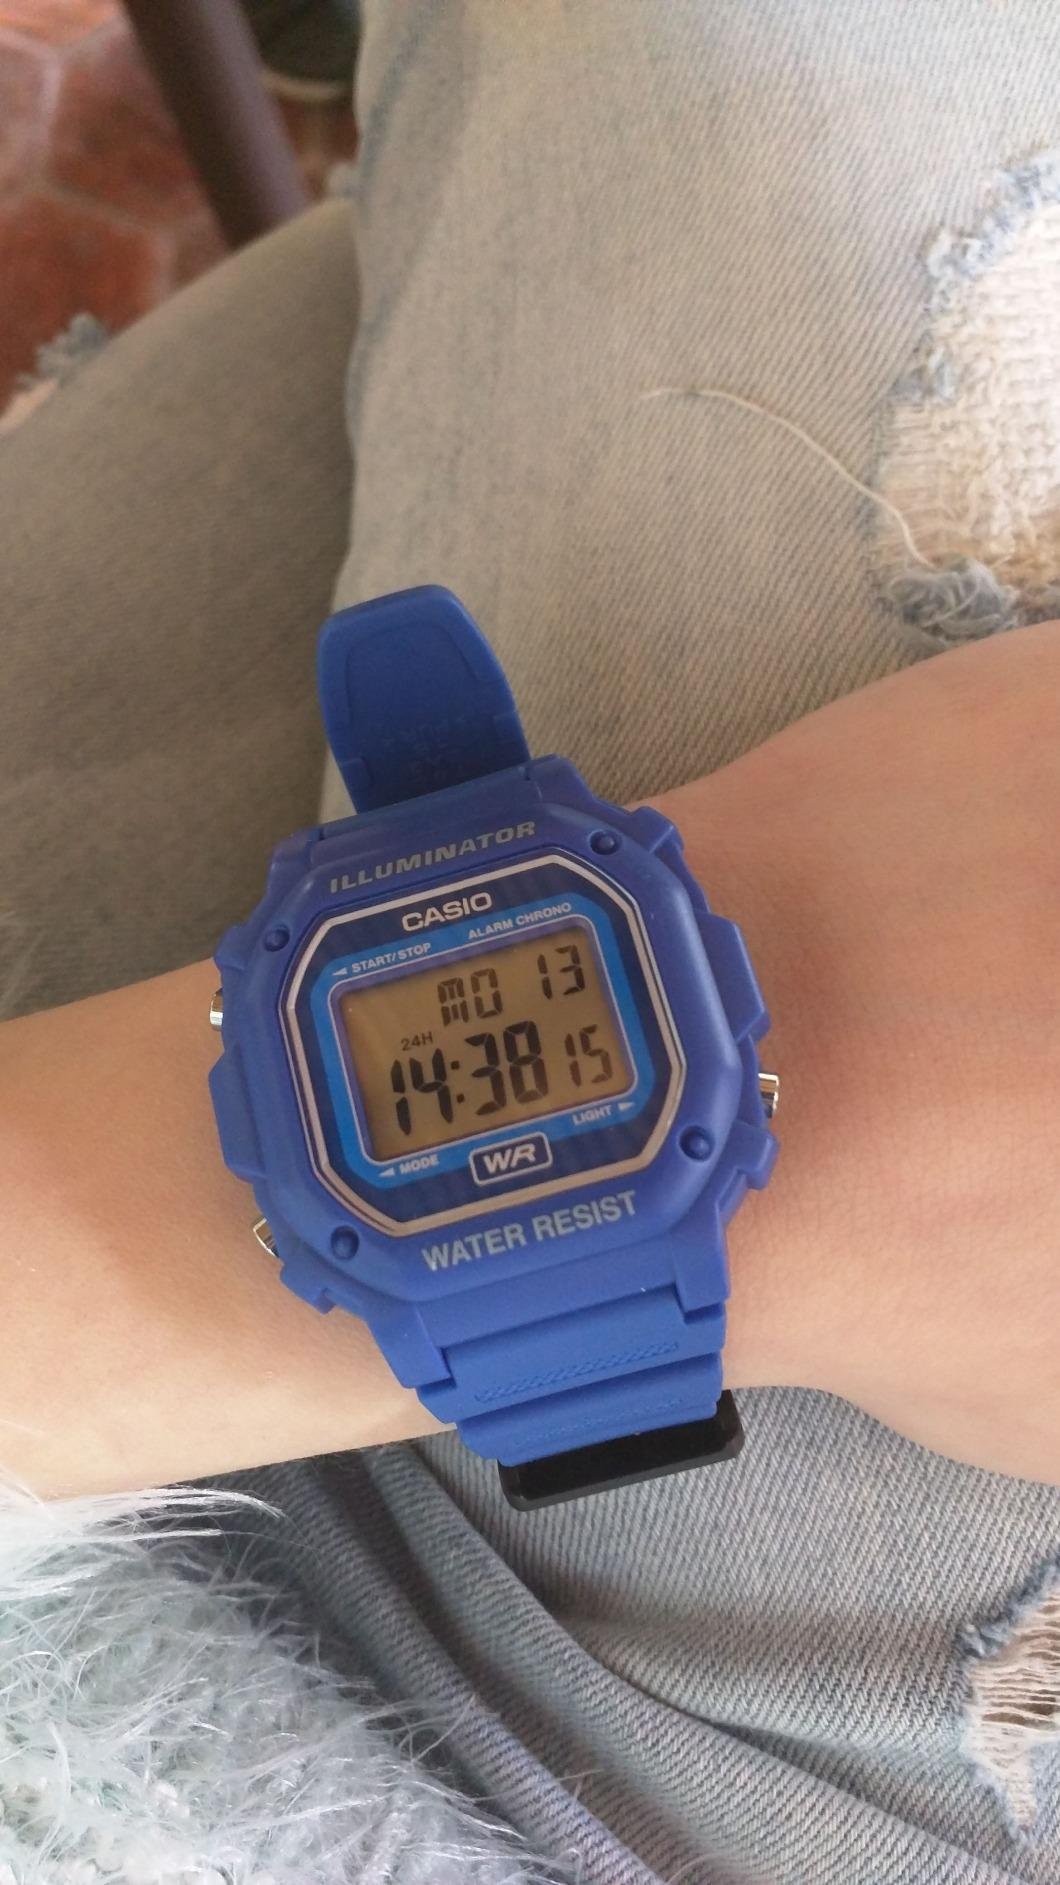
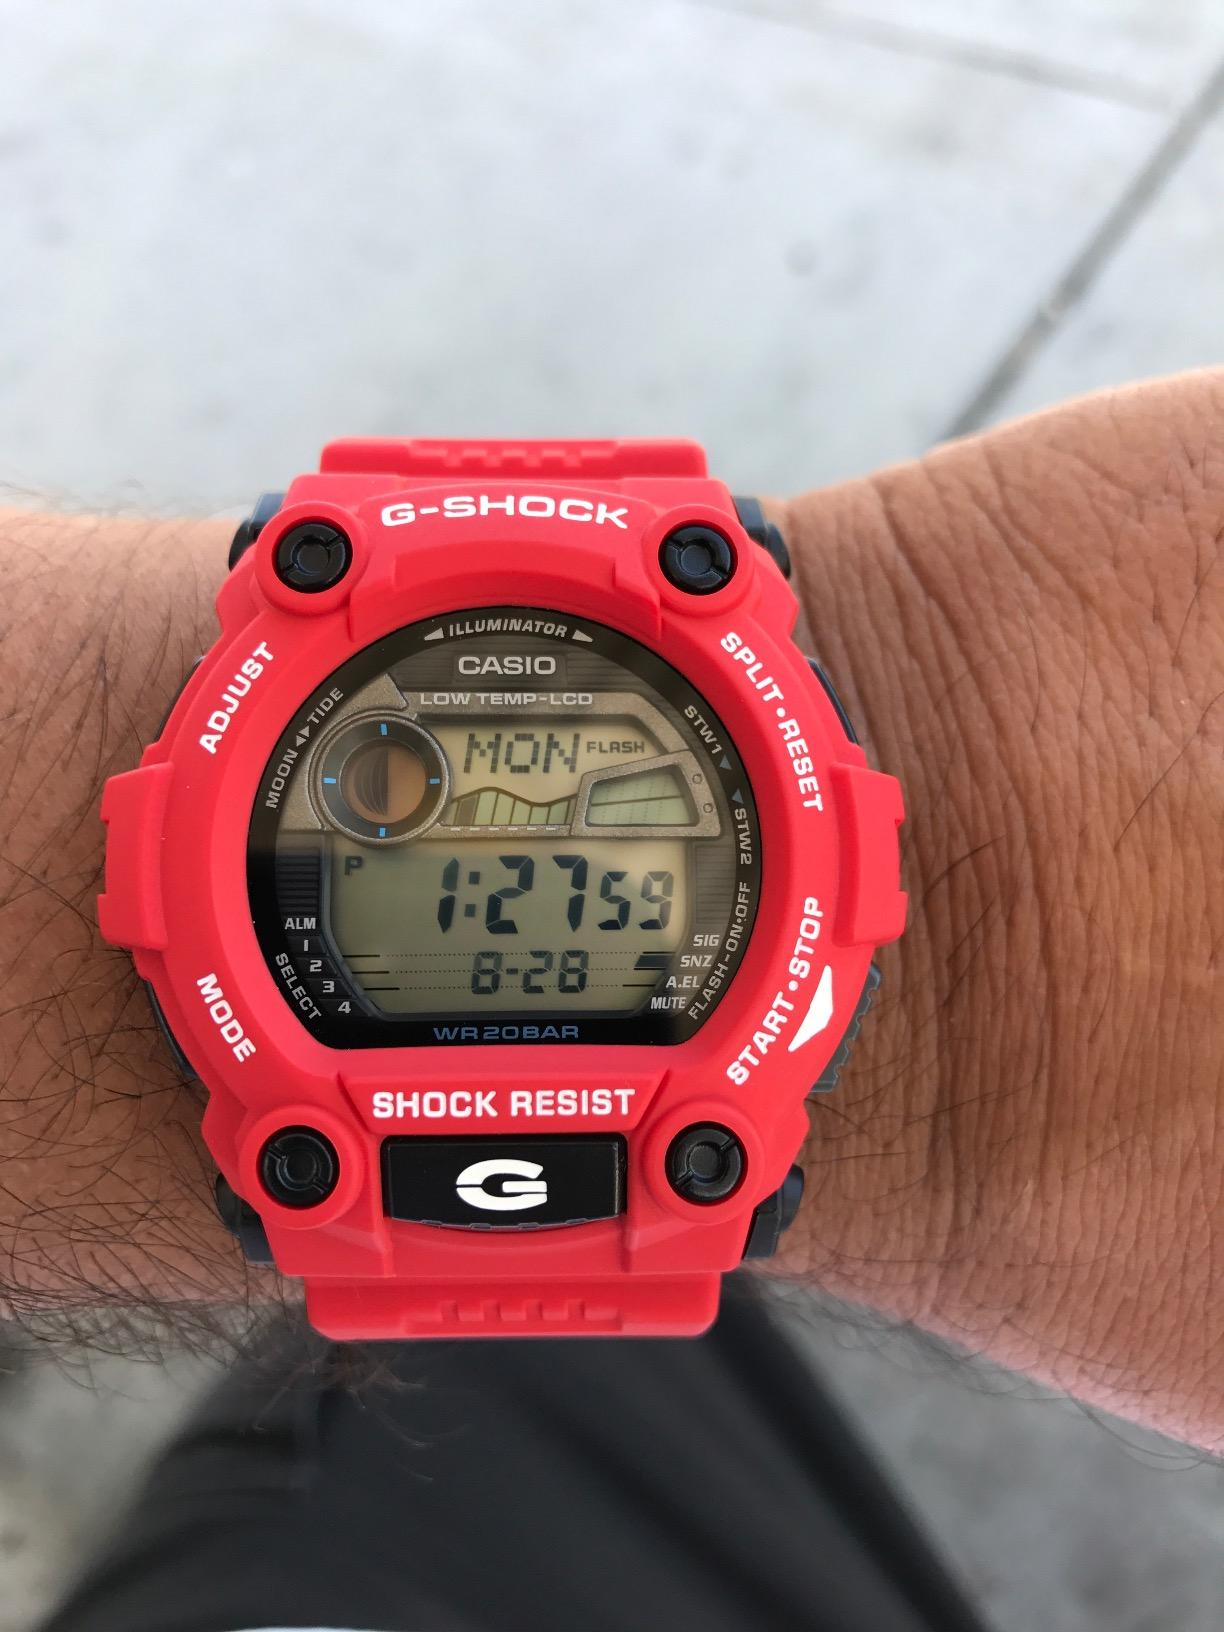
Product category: accessories_watch
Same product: no